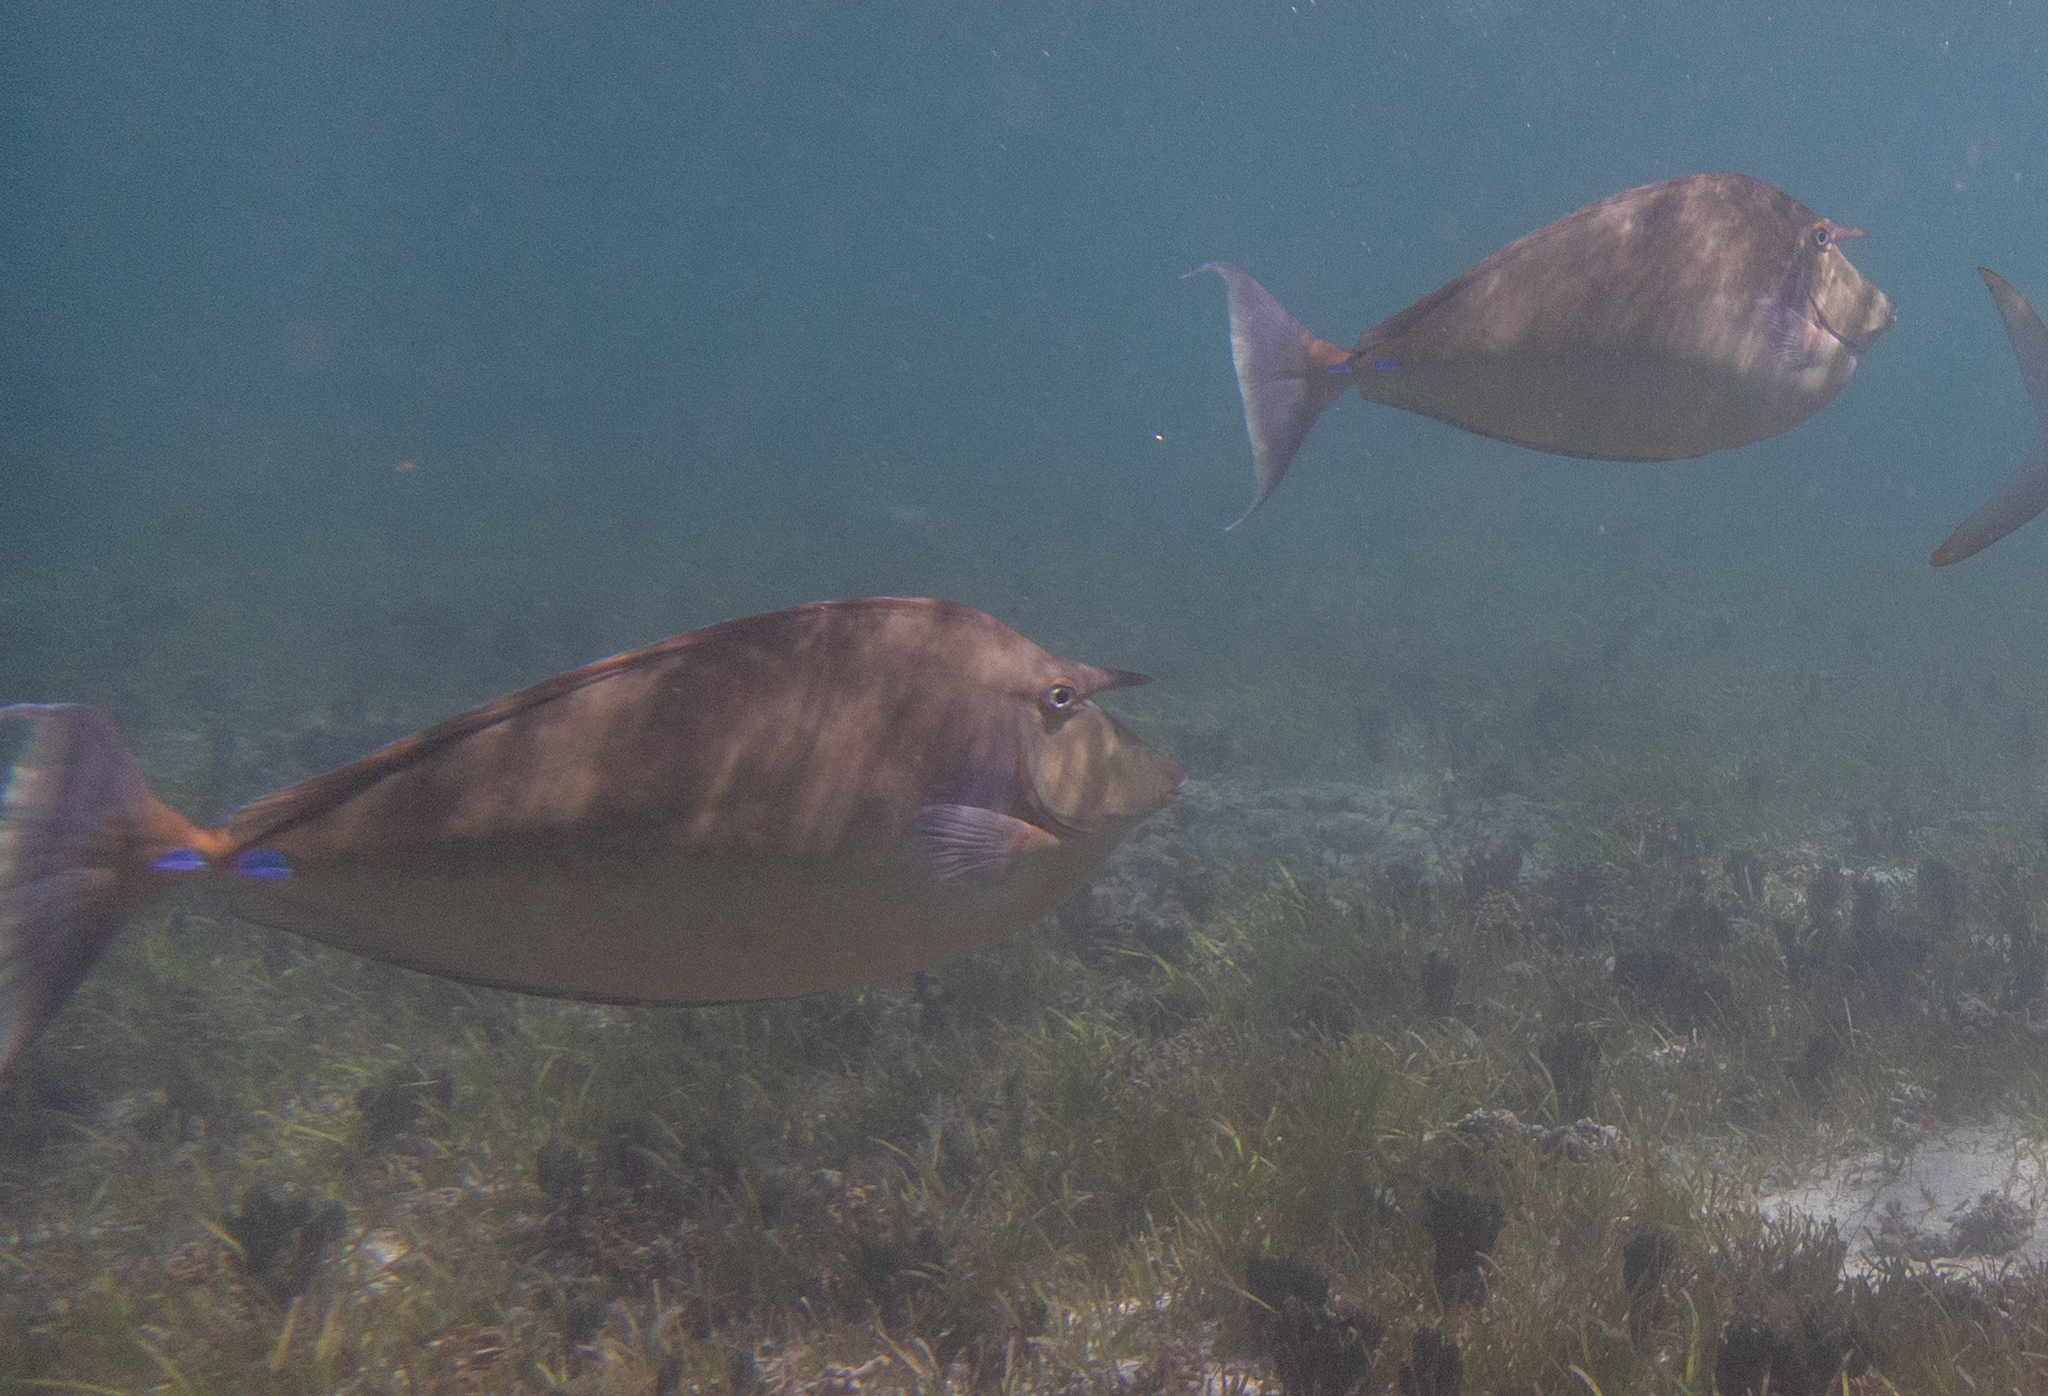
Naso unicornis (Bluespine Unicornfish)